Mortlake

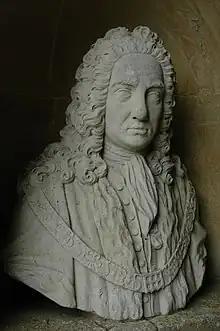
This is a contemporary bust of Sir John Barnard who lived much of his adult life as MP in one of a few Georgian mansions built in Mortlake for London's upper class. It is kept at Stowe House, Buckinghamshire.

The place-name 'Mortlake' is first attested in the Domesday Book of 1086, where it appears as "Mortelaga" and "Mortelage", a name with two possible derivations. If the second element is the Old English "lacu" meaning a stream, then the first element is very likely the fish-name "mort" meaning a young salmon, hence 'salmon stream'. If the second element is the dialect "lag" meaning a long, narrow marshy meadow, then the name means 'Morta's meadow'.